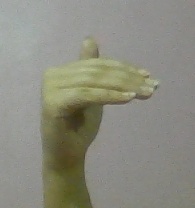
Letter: khaa